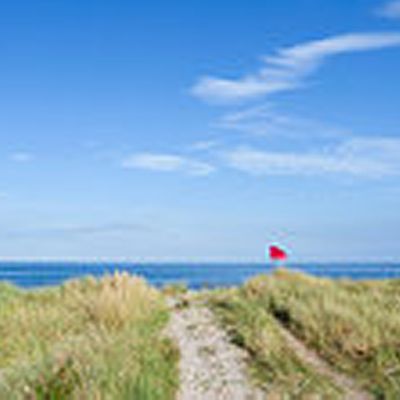
Cloud type: Altostratus (As)